Rinderpest

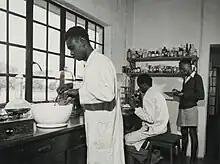
Mr. G. W. F. Mahoney, Veterinary Laboratory Superintendent at Abuko, June 1959

Japan also sustained the presence of rinderpest in the 19th century as illustrated in an anonymous print. The disease was present for centuries in China, Japan and Korea. Japanese black and Korean yellow breed cattle were known to be especially susceptible to it.